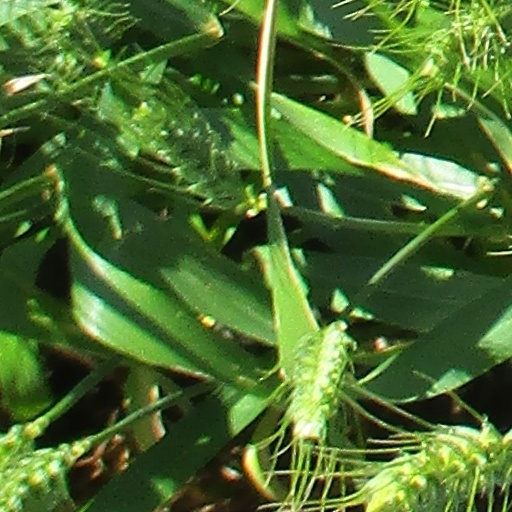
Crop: wheat